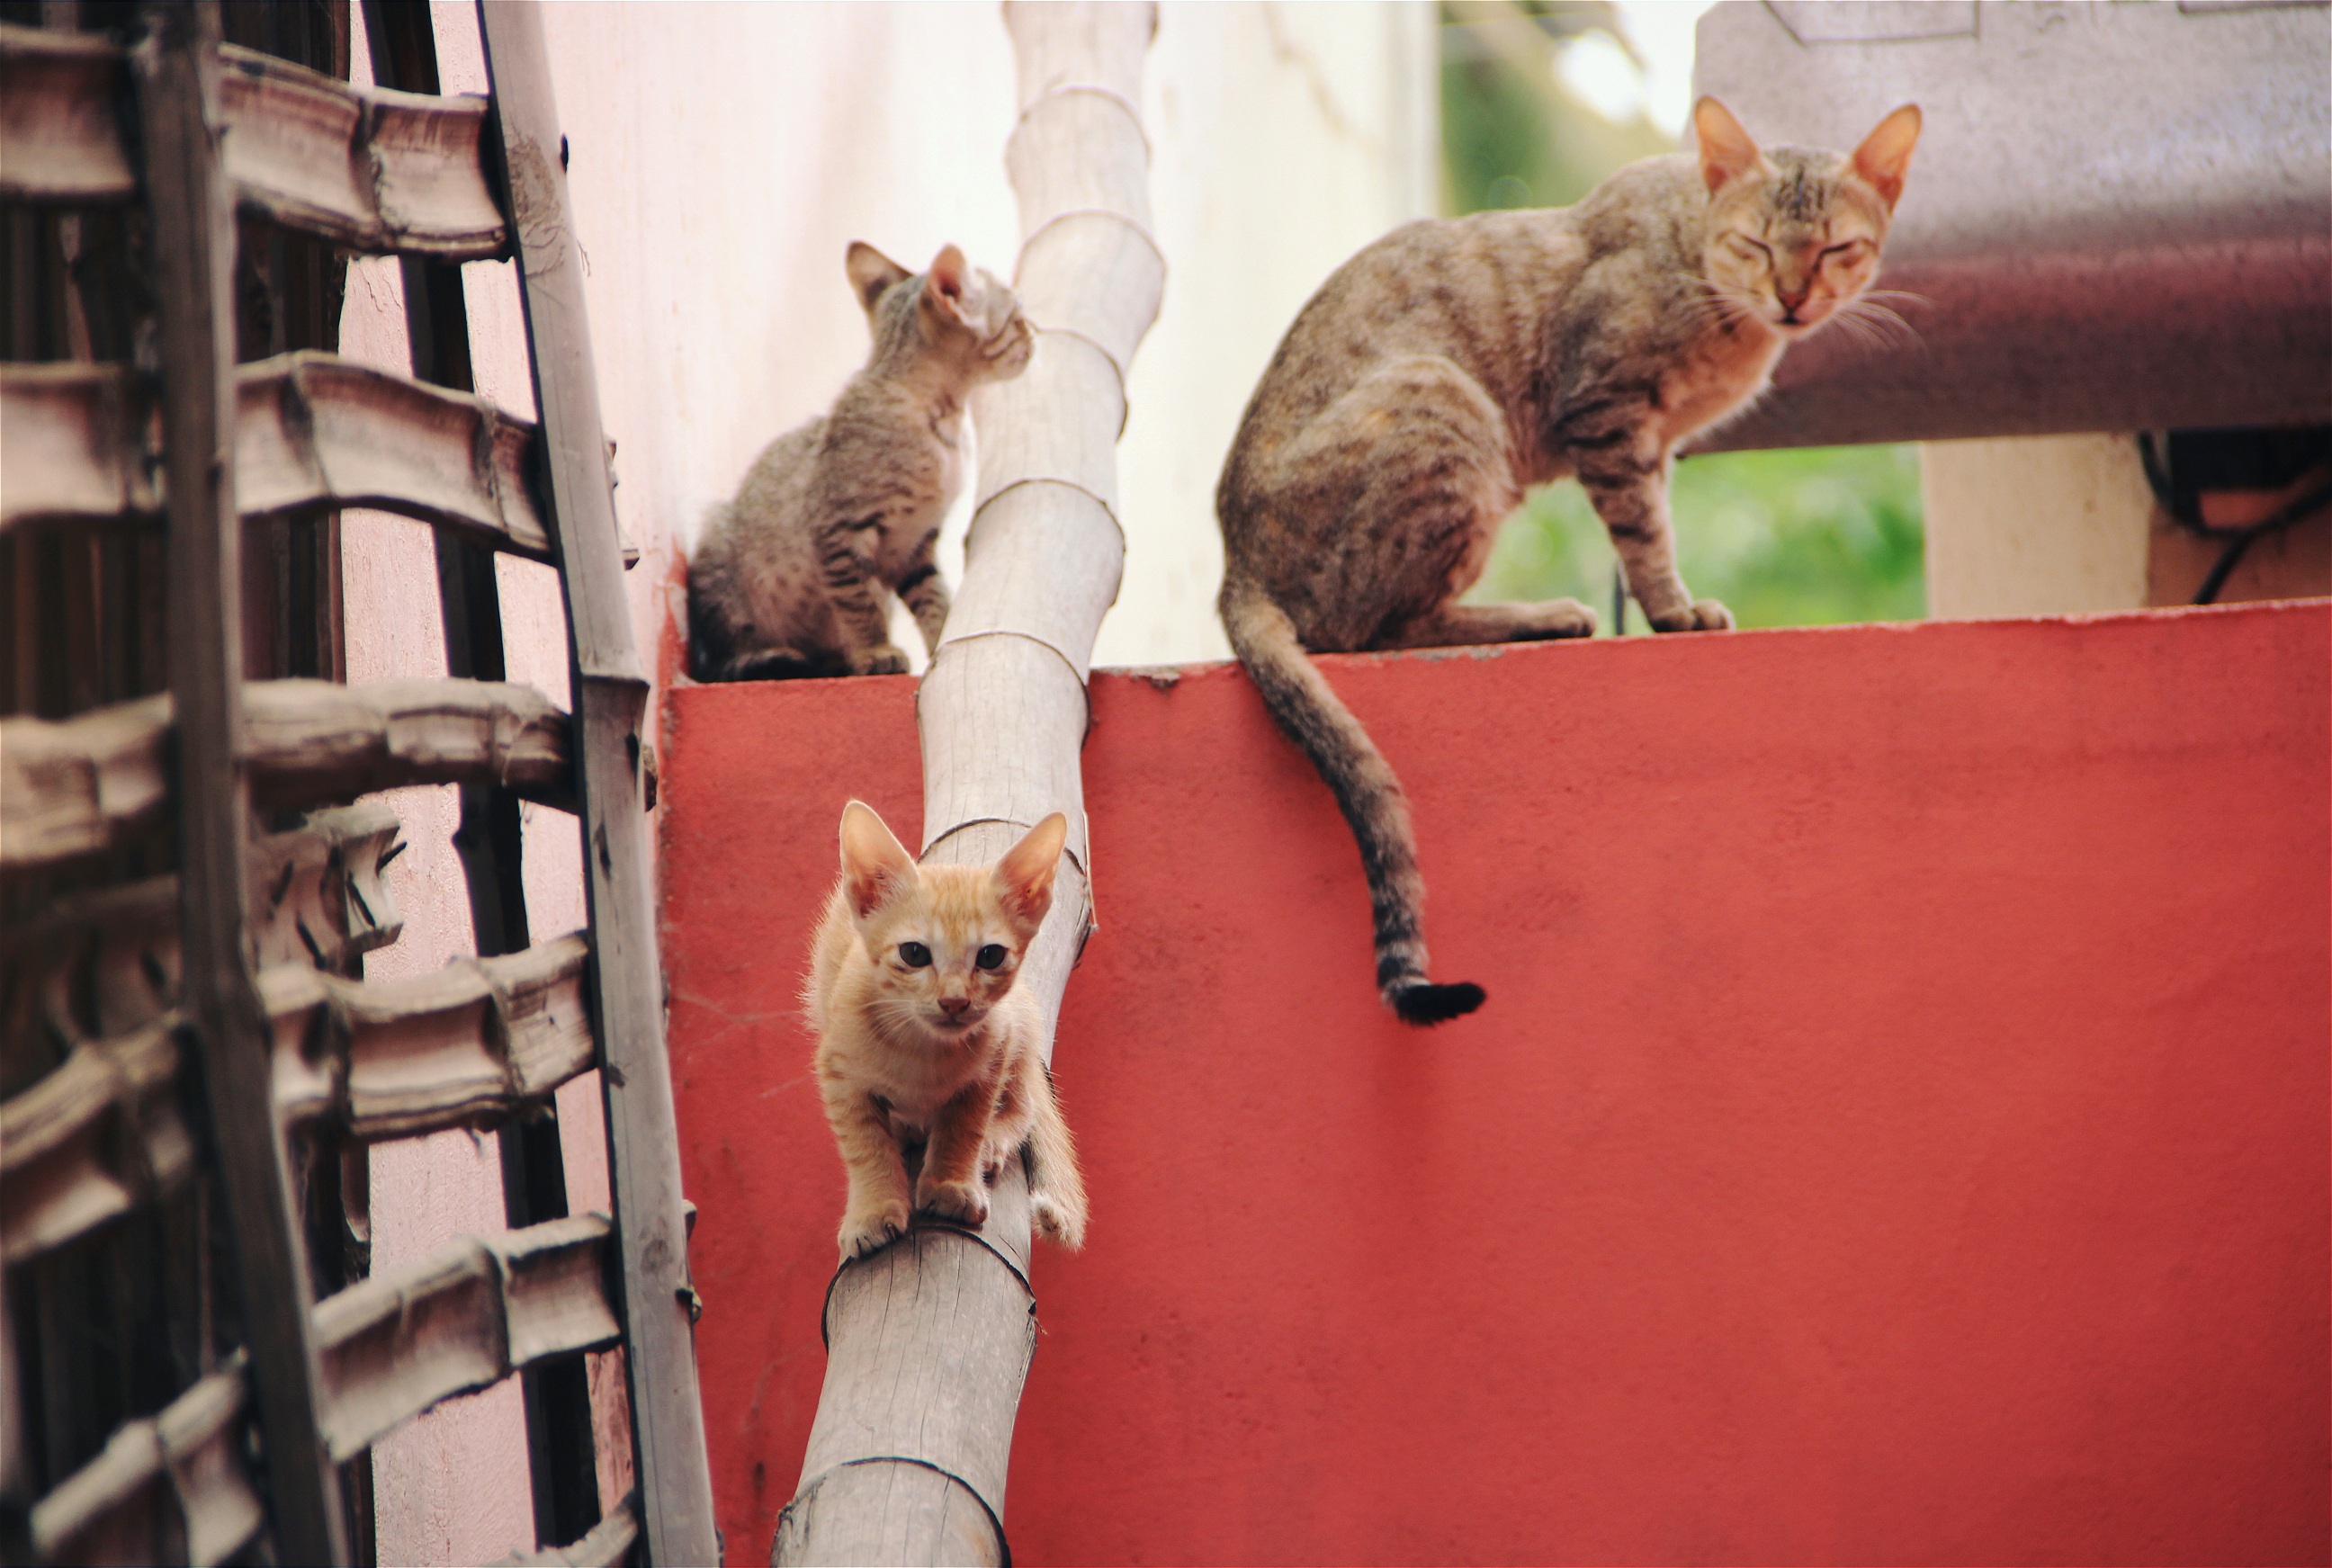
nature, hair, animal, cute, pet, fur, portrait, young, green, fluffy, kitten, cat, mammal, black, yellow, eyes, kitty, look, domestic, adorable, staring, animal shelter, small to medium sized cats, cat like mammal